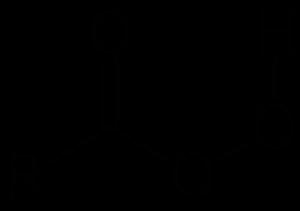
Un peracide, acide peroxycarboxylique ou encore acide peroxylique, est une molécule comportant un groupement peroxyde pour lequel un oxygène est lié à un hydrogène, l'autre étant lié à un carbone substitué par un oxygène avec lequel il forme une double liaison.